Eli Broad

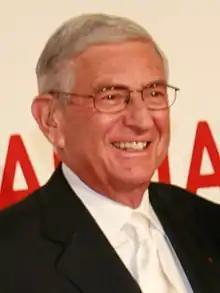
Broad in 2008

Eli Broad (June 6, 1933April 30, 2021) was an American businessman and philanthropist. In June 2019, "Forbes" ranked him as the 233rd-wealthiest person in the world and the 78th-wealthiest in the United States, with an estimated net worth of $6.7 billion. He was known for his philanthropic commitment to transforming public K–12 education to a charter school model, scientific and medical research, and the visual and performing arts.